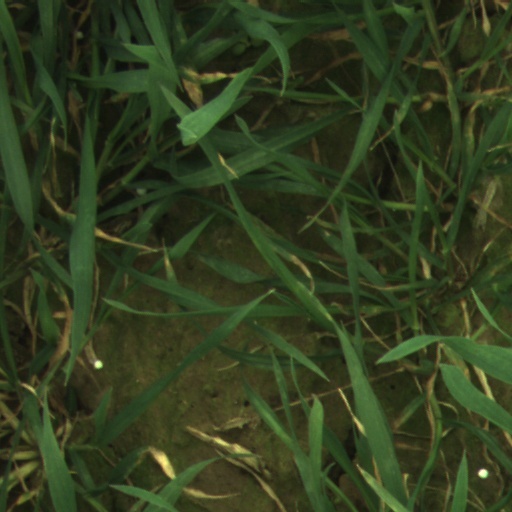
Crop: wheat